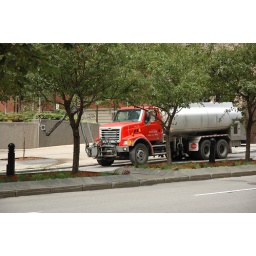
Truck used to water the flower boxes in downtown Montreal